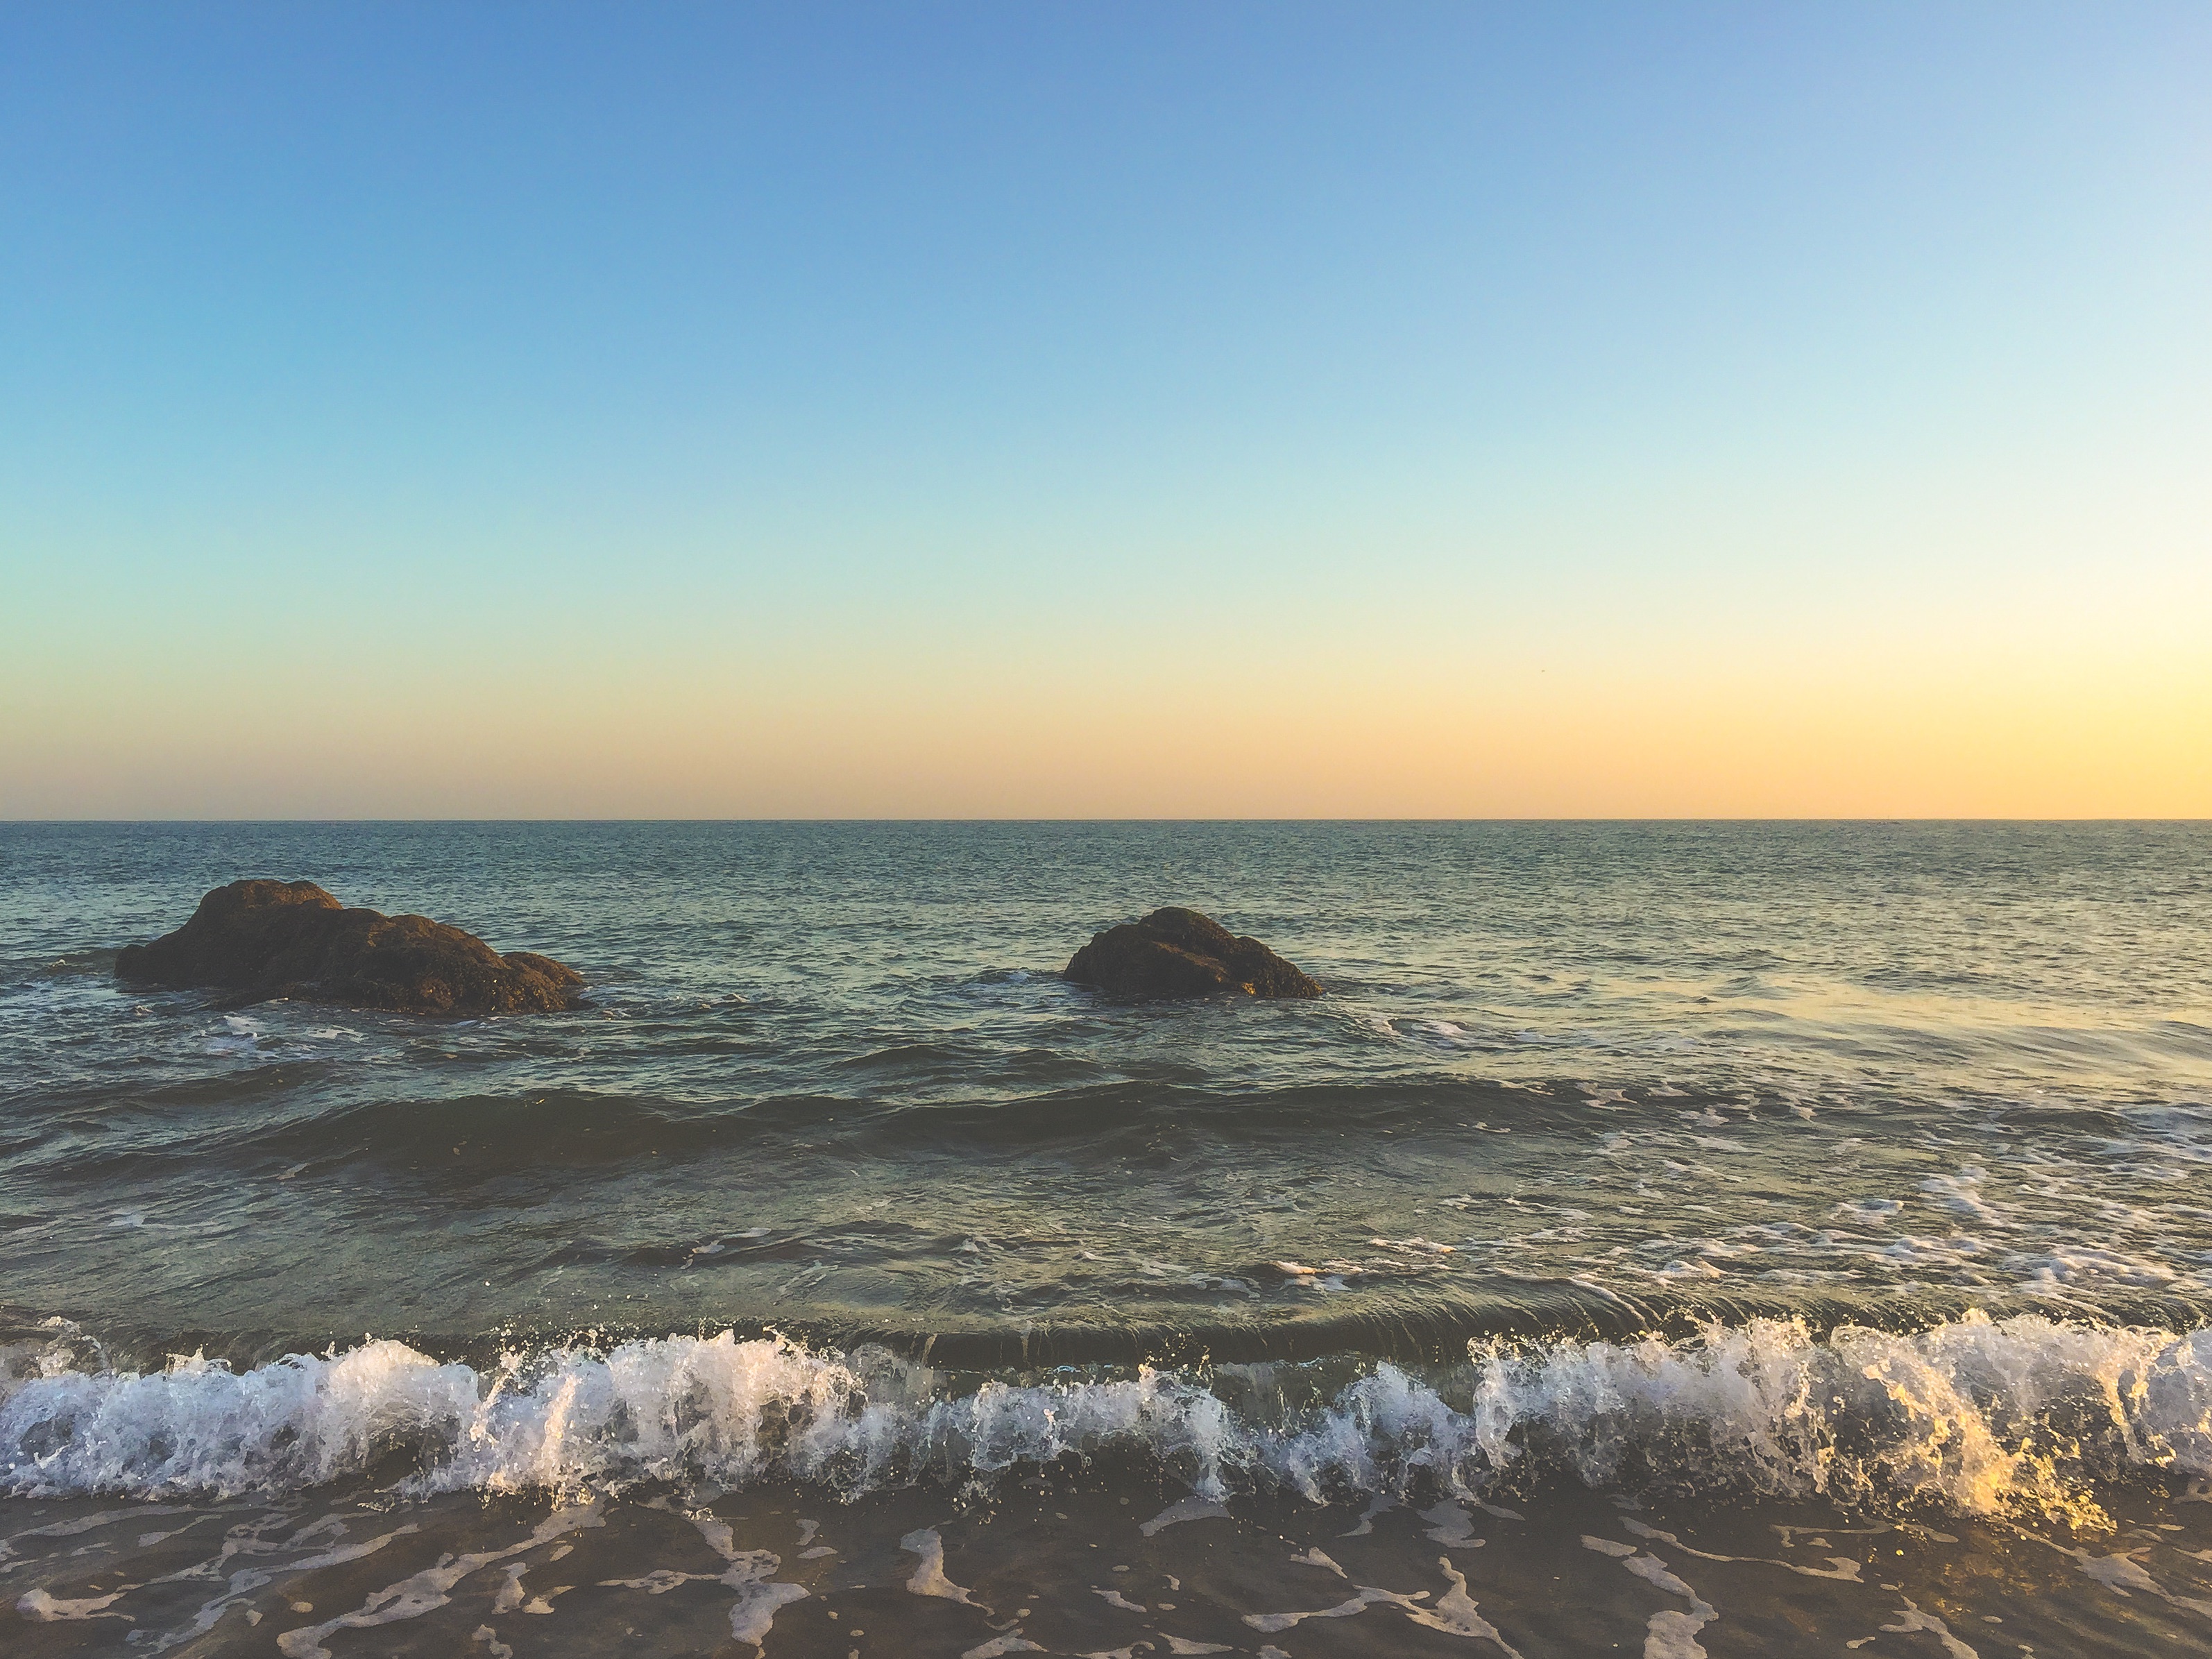
beach, sea, coast, sand, rock, ocean, horizon, sunrise, sunset, sunlight, morning, shore, wave, dawn, dusk, bay, body of water, cape, wind wave